Aerosmith

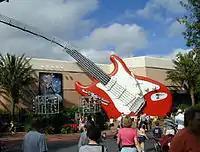
The Rock 'n' Roller Coaster Starring Aerosmith opened on July 29, 1999, in Disney's Hollywood Studios in Walt Disney World Resort

In 1998, in the midst of setbacks during the Nine Lives Tour, the band released the single "I Don't Want to Miss a Thing", the love theme, written by Diane Warren for the 1998 film "Armageddon", starring Steven Tyler's daughter Liv. The song became Aerosmith's first and only number 1 single when it debuted at the top position on the "Billboard" Hot 100 and stayed on top of the charts for four weeks. The song was nominated for an Academy Award in 1999. The song helped open Aerosmith up to a new generation and remains a slow-dance staple. 1998 also saw the release of the double-live album, "A Little South of Sanity", which was assembled from performances on the Get a Grip and Nine Lives tours. The album went platinum shortly after its release. The band continued with their seemingly neverending world tours promoting "Nine Lives" and the "I Don't Want to Miss a Thing" single well into 1999.